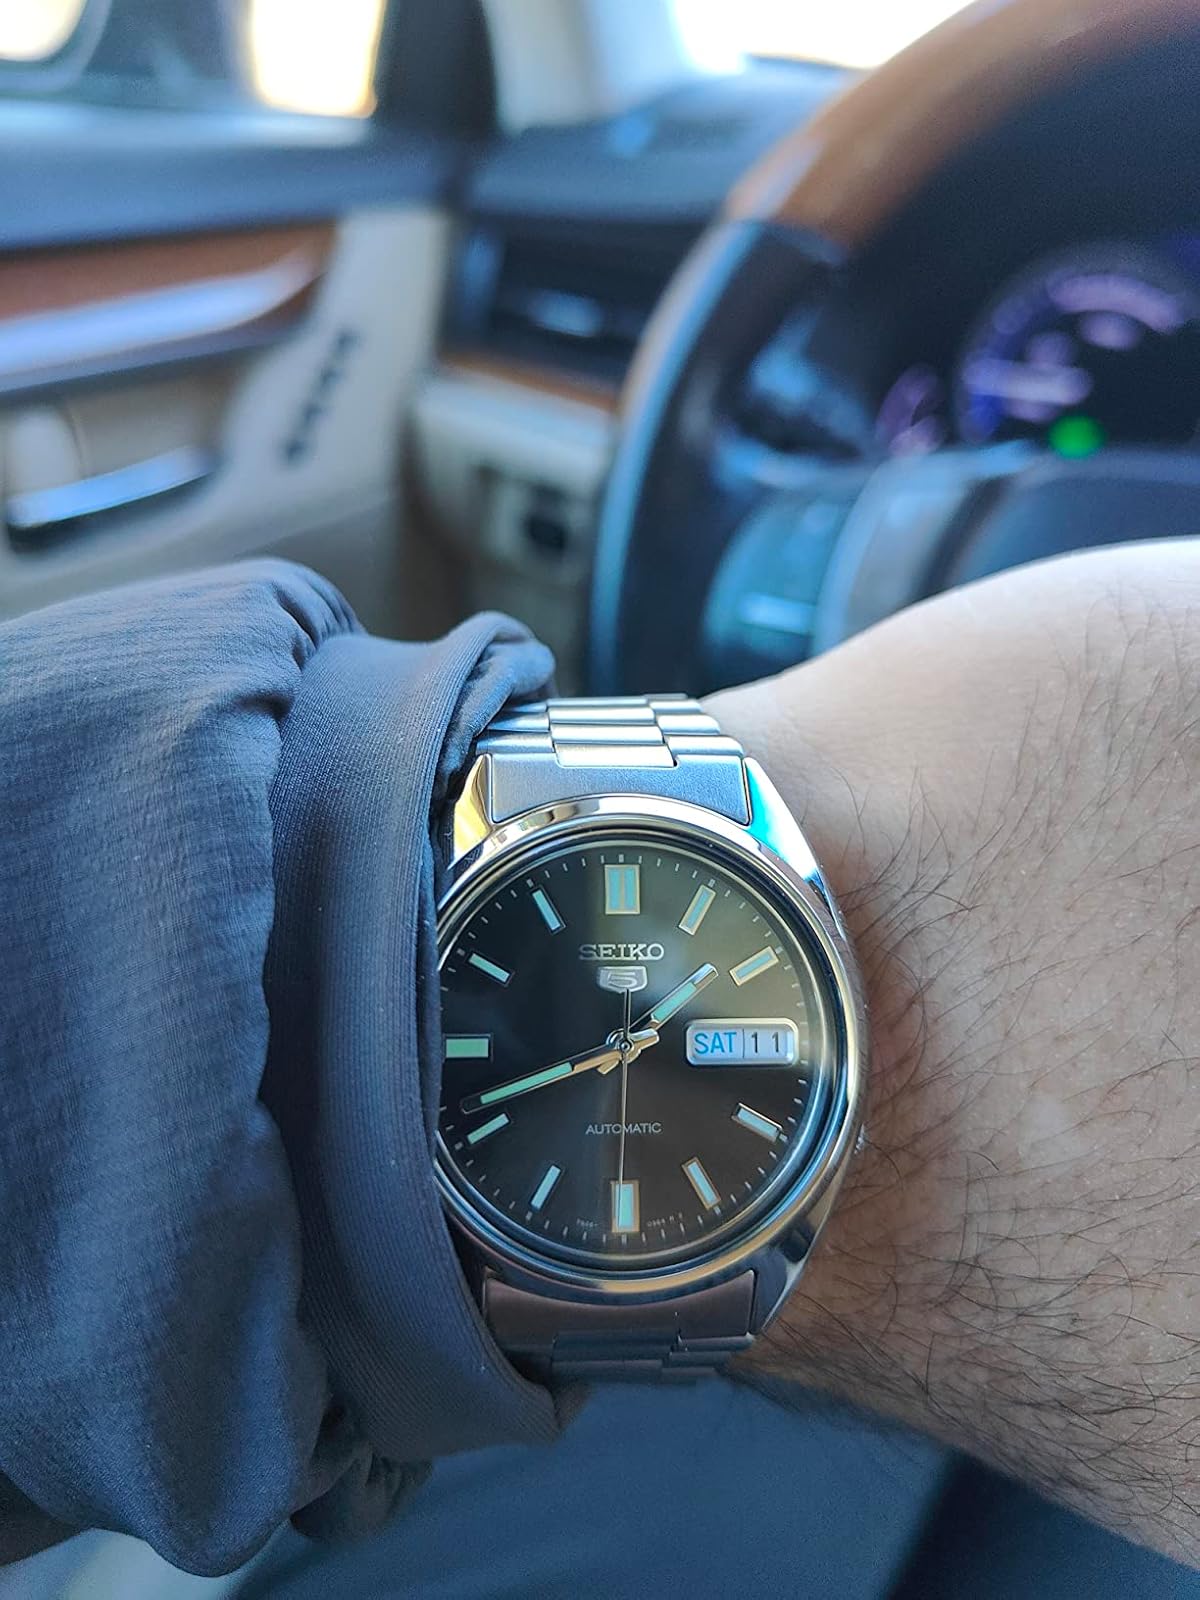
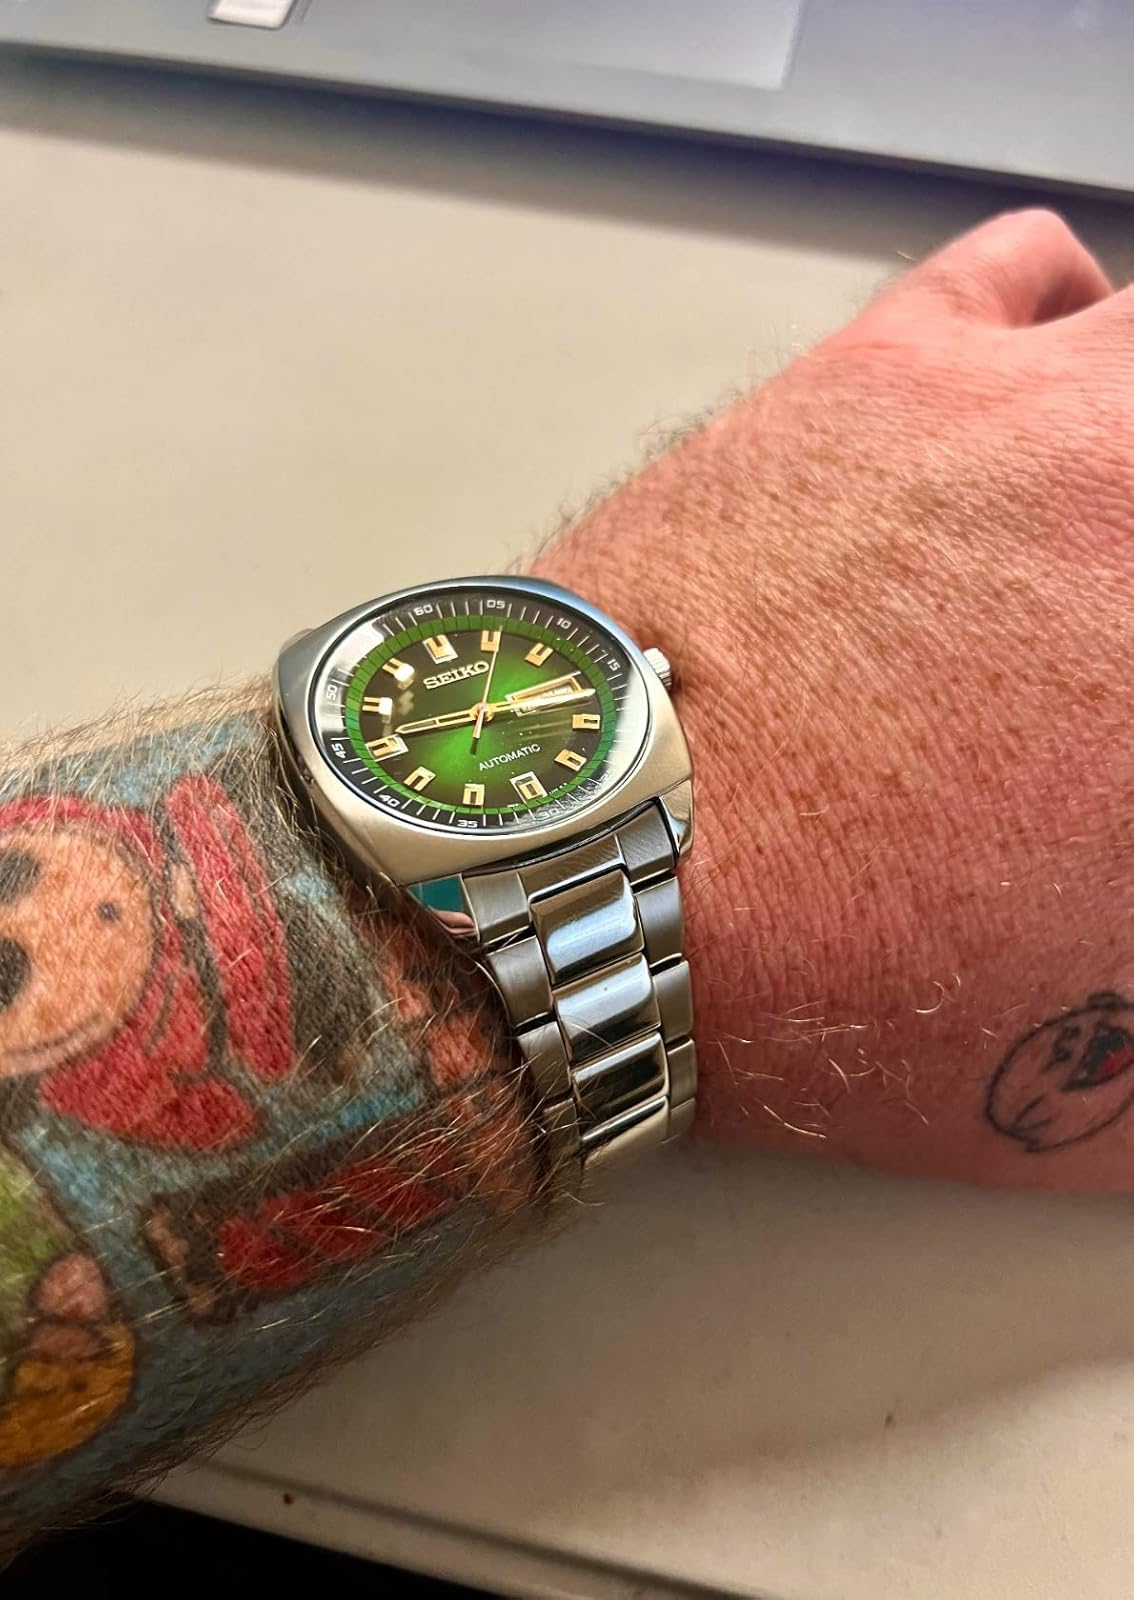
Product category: accessories_watch
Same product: no